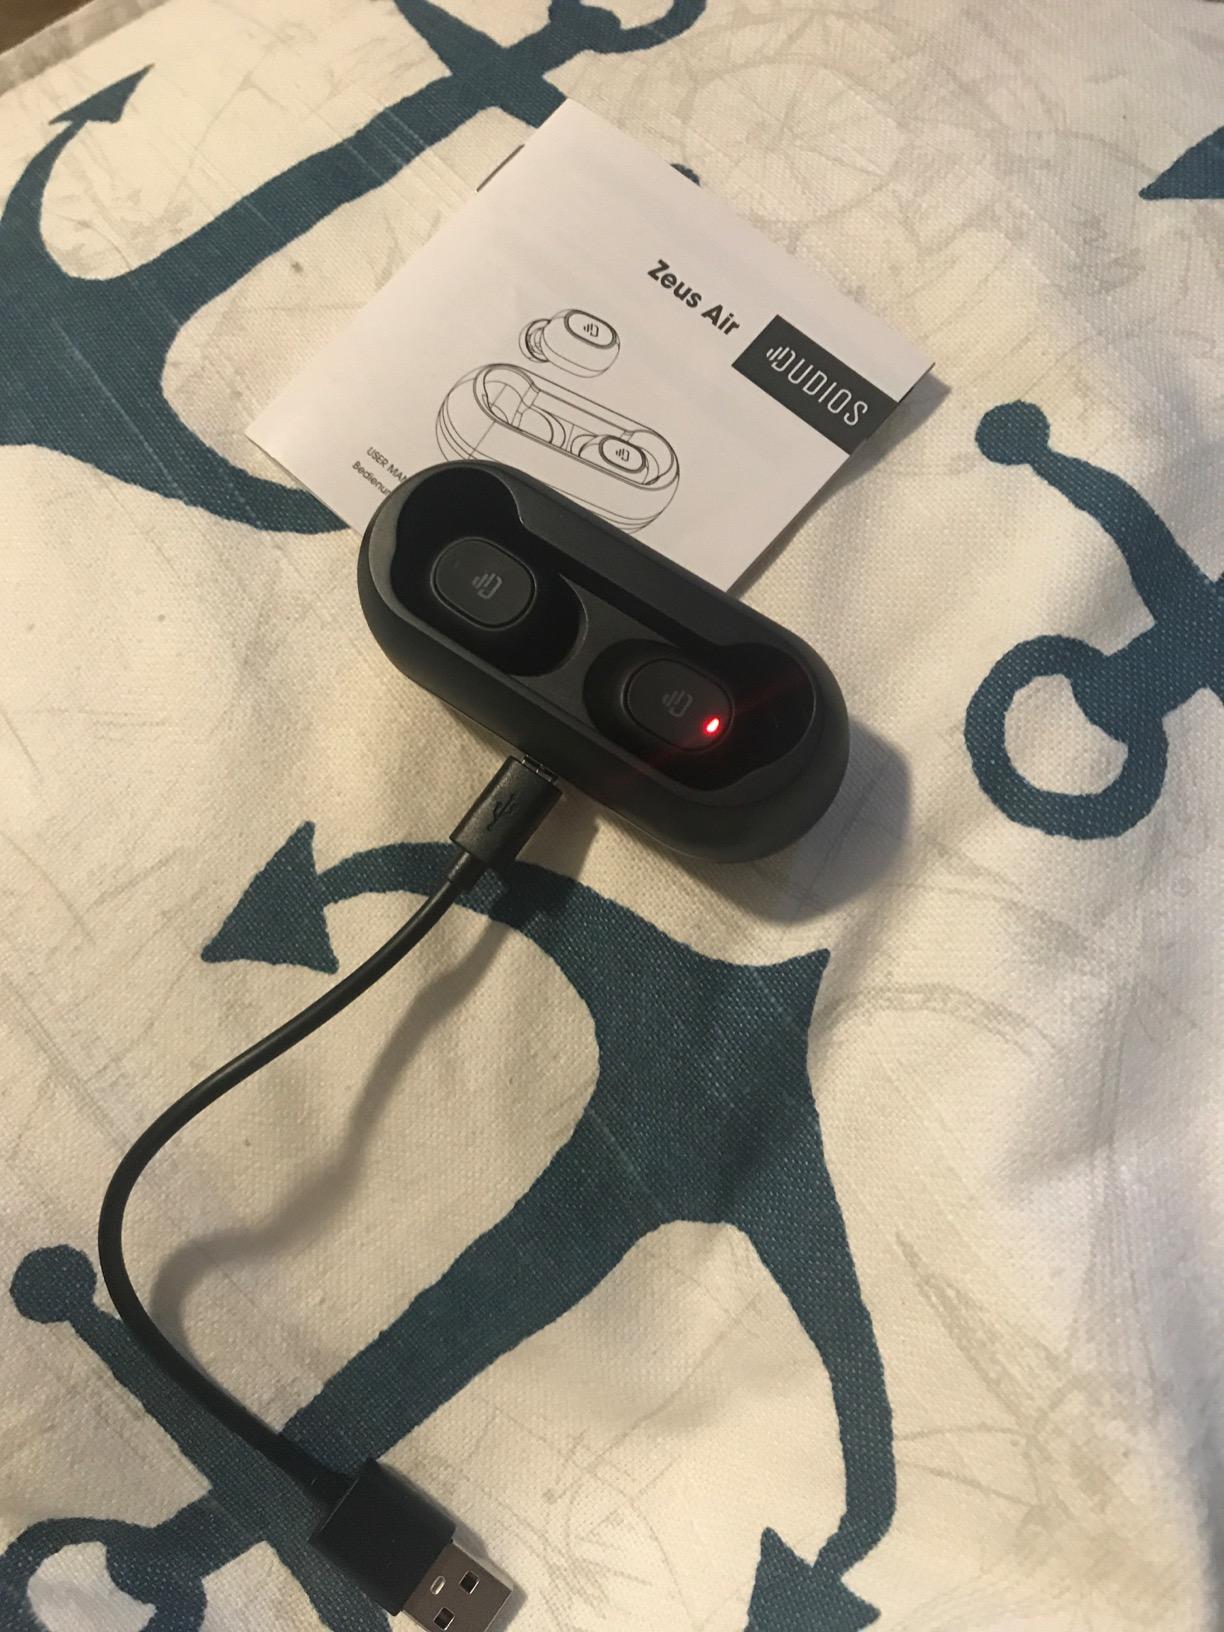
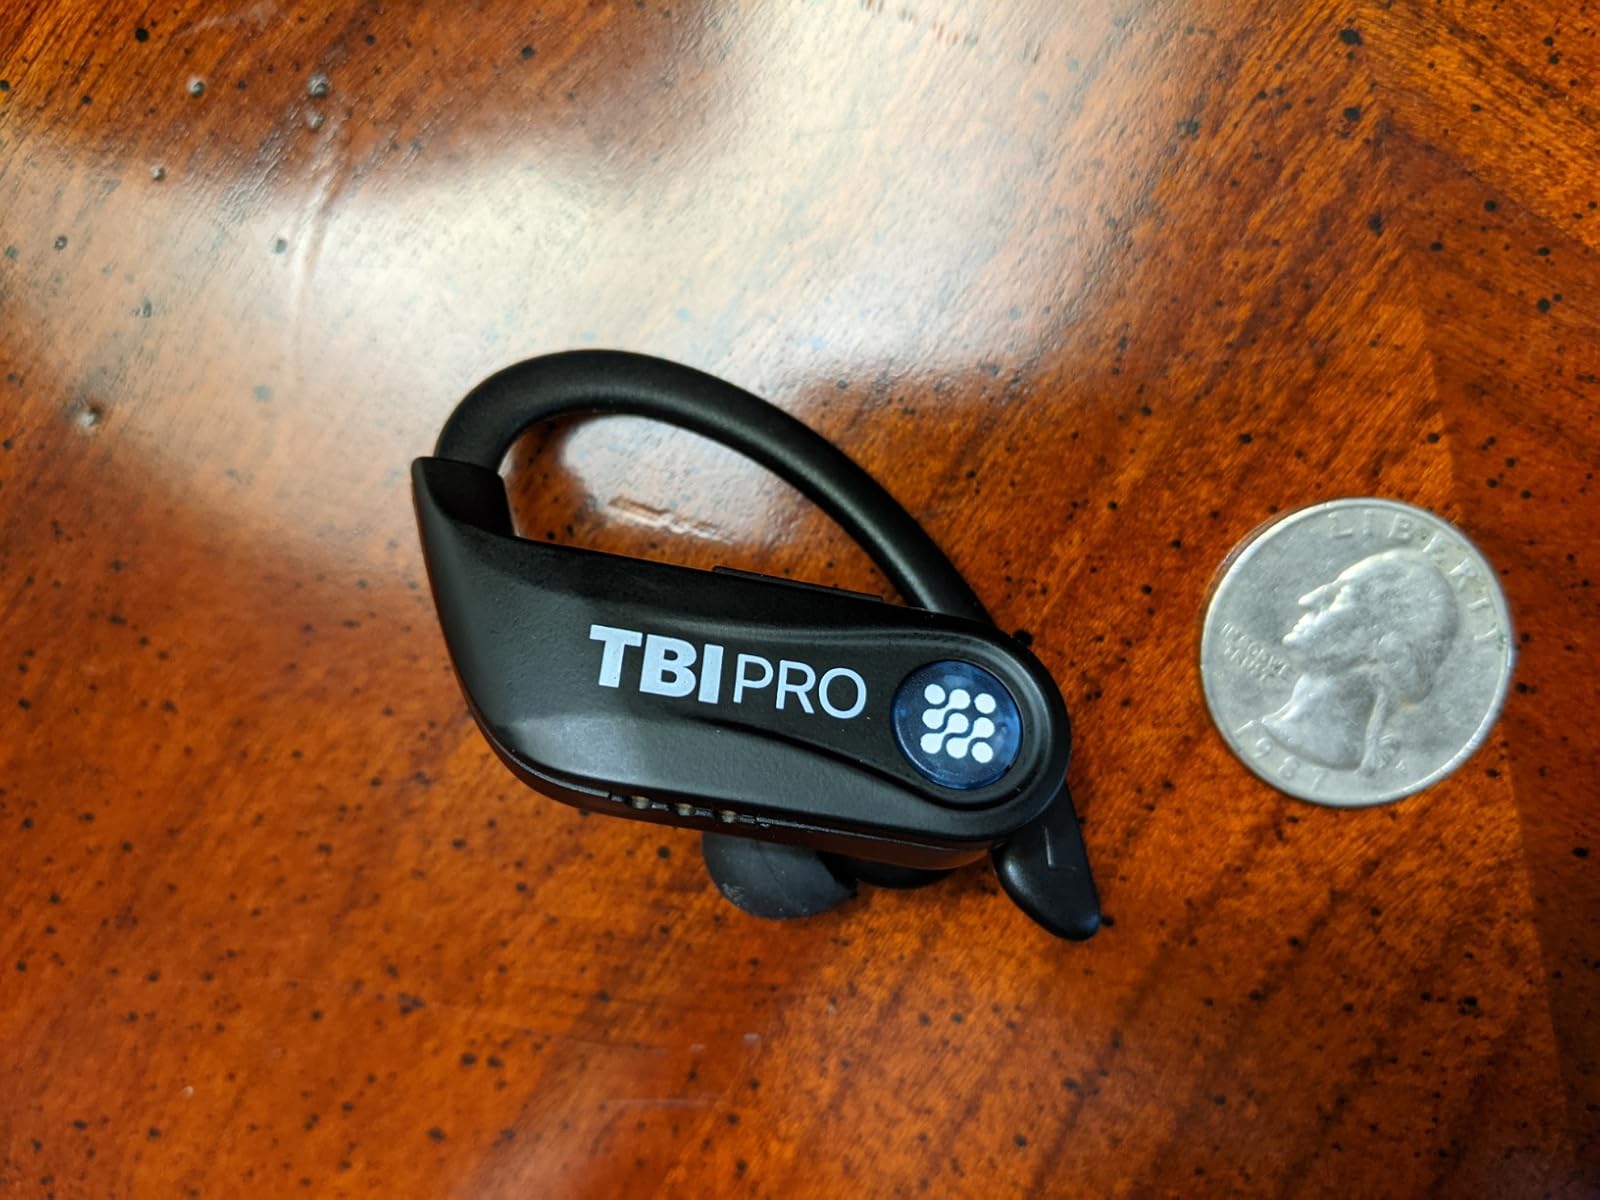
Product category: earbuds
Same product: no